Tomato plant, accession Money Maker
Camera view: horizontal (90 deg, fisheye); turntable rotation: 120 degrees
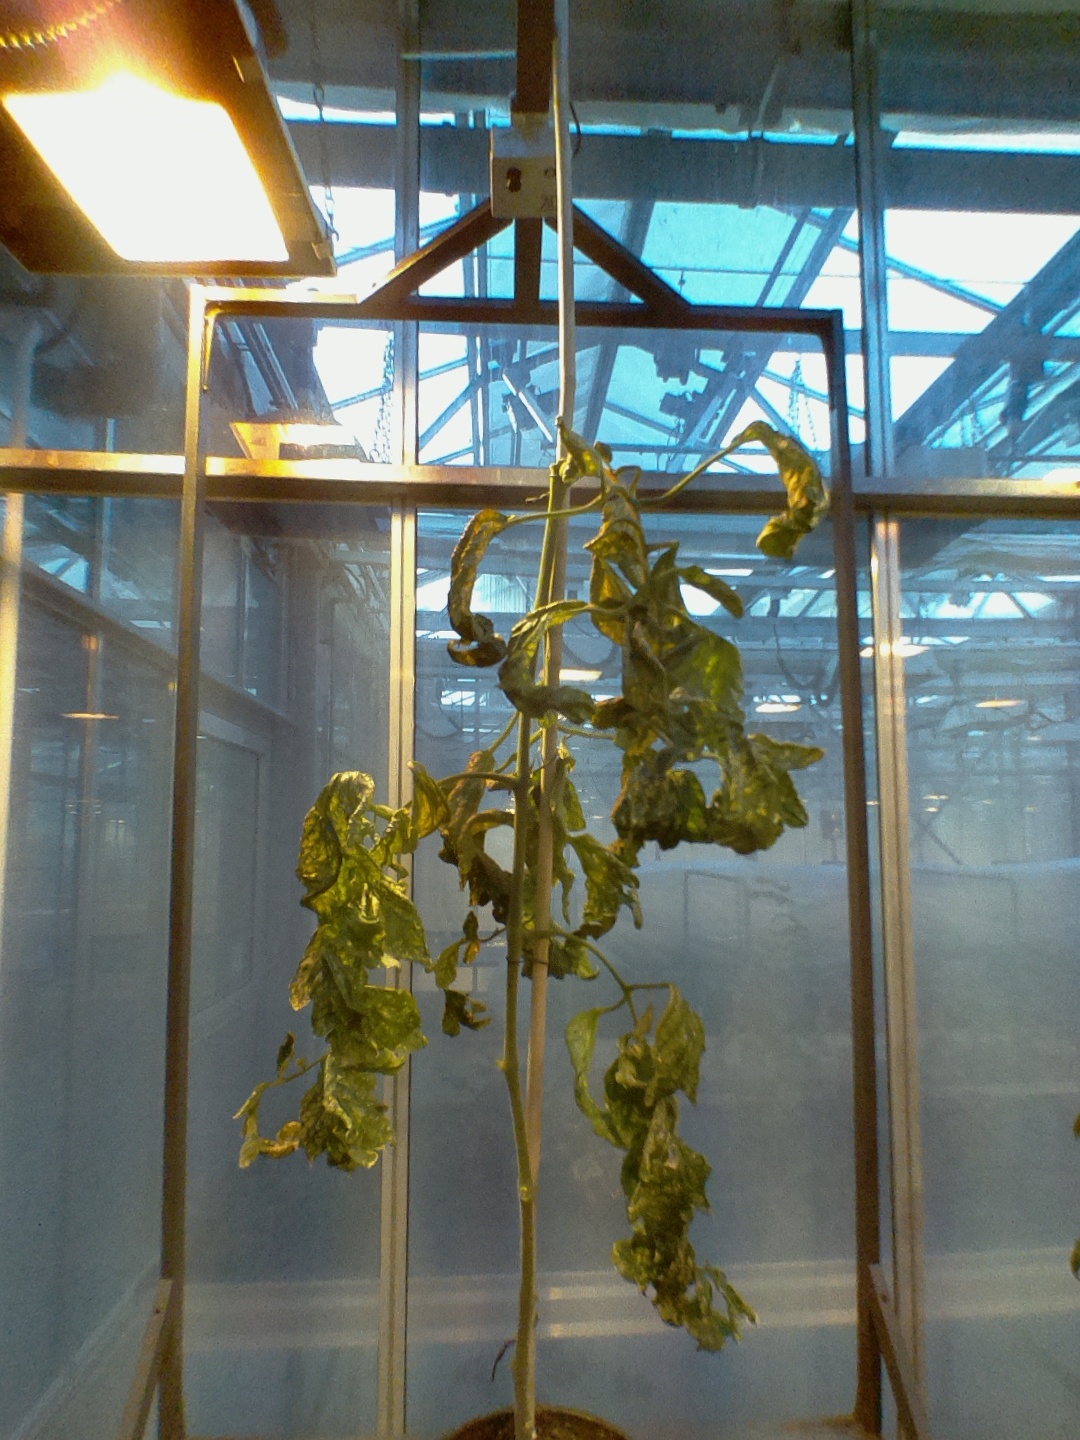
BBCH growth stage 52: 2 inflorescences visible